Frays Farm Meadows

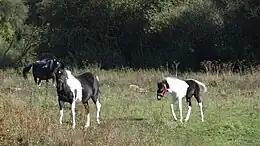

Frays Farm Meadows is a biological Site of Special Scientific Interest near Denham in the London Borough of Hillingdon. It was notified as an SSSI in 1981, and has been managed by the London Wildlife Trust on behalf of Hillingdon Council since 1999. It is part of the Colne Valley Regional Park.